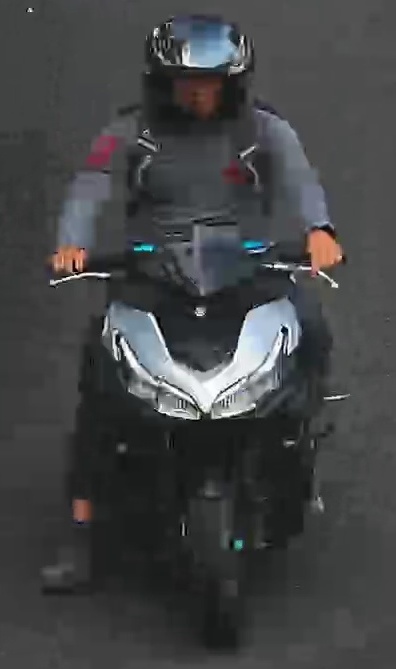
person-with-helmet: 1
person-without-helmet: 0